Lindhard theory

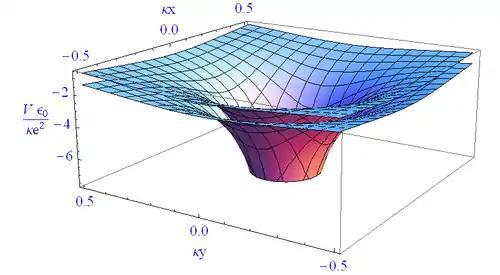
Statically screened potential(upper curved surface) and Coulomb potential(lower curved surface) in three dimensions

For a degenerated Fermi gas ("T"=0), the Fermi energy is given by